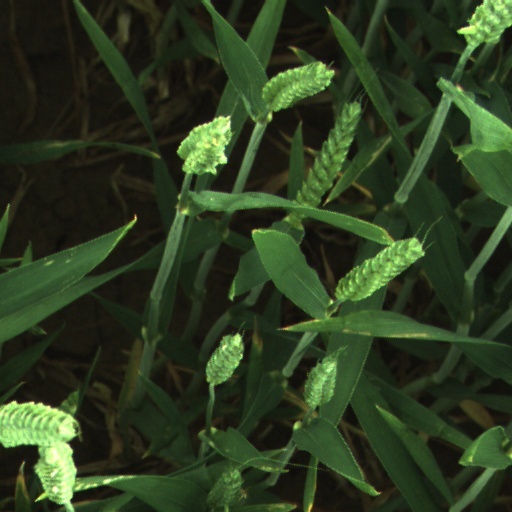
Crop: wheat